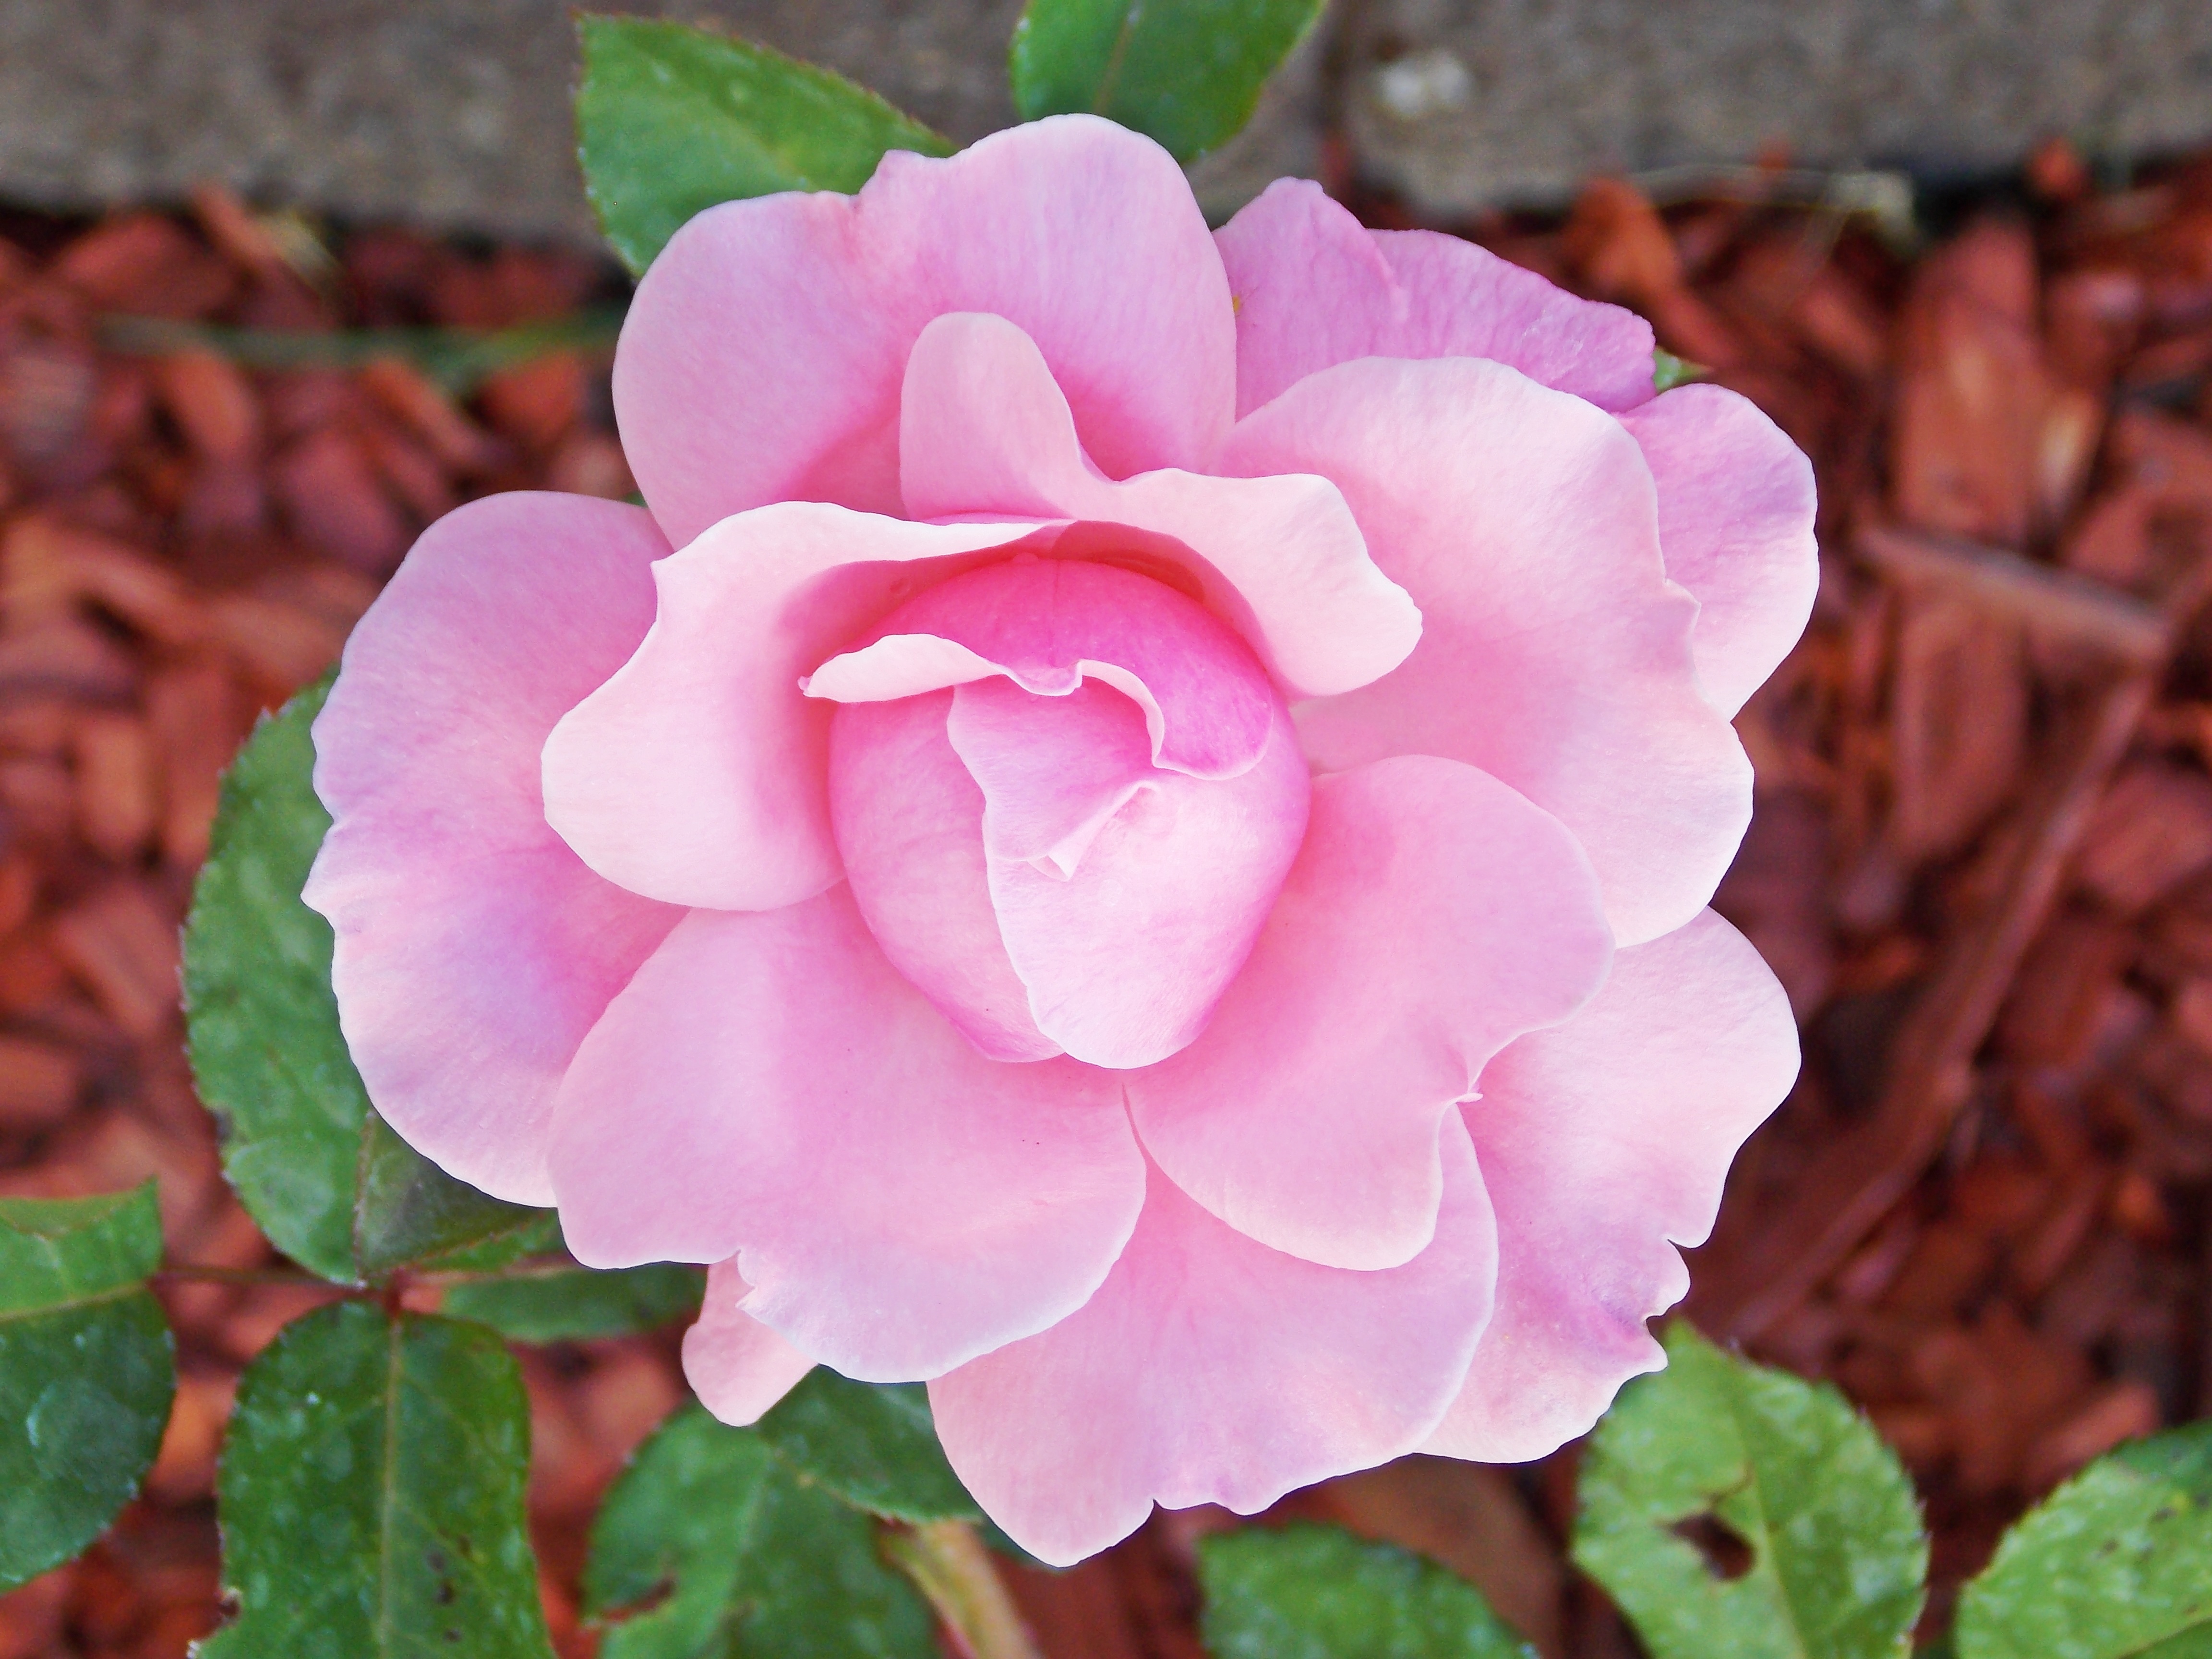
nature, blossom, plant, flower, petal, floral, love, rose, color, fresh, romantic, botany, garden, pink, flora, shrub, floribunda, macro photography, flowering plant, garden roses, rose family, annual plant, land plant